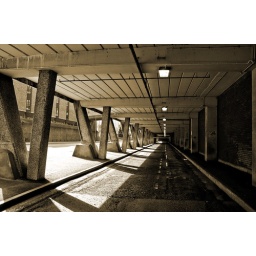
Unused taxi road under the Brook car park.